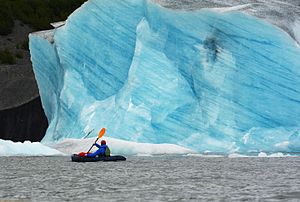
Gletsjer / Oprindelse
Typisk lagdelt blå gletsjeris, her Spencer-gletsjeren i Alaska.
En gletsjer eller en isbræ er en større ismasse i bevægelse. Den sne, der falder oven for den højde, som kaldes snelinjen, afsmelter kun delvist, og man kunne forvente, at der på den måde efterhånden måtte ophobes mere og mere sne oven for snelinjen. Dette modvirkes af gletsjerne. Når den evige sne samles til større masser, omdannes den nederste del til is, og denne is vil glide ned ad alle skråninger betinget af trykket fra ismassen samt tyngdekraften. Bevægelsen går meget langsomt, men efterhånden når isen dog ned i så milde egne, at den smelter. Denne nedadglidende is kaldes en gletsjer. Gletsjerne danner afløb for de store, vedvarende snemasser, og der er altså en vis ligevægtstilstand mellem den faldende sne, som øger mængden af vedvarende snedække, og de gletsjere, som formindsker den. Klimaændringer kan forrykke denne ligevægtstilstand, og derfor er gletsjere vigtige indikatorer for klimaændringer, herunder den nutidige globale opvarmning.